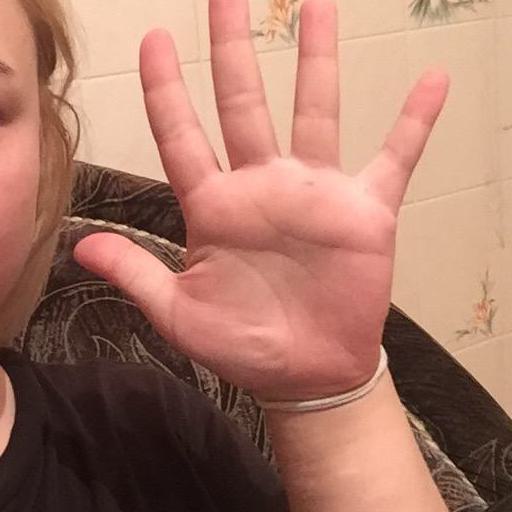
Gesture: palm